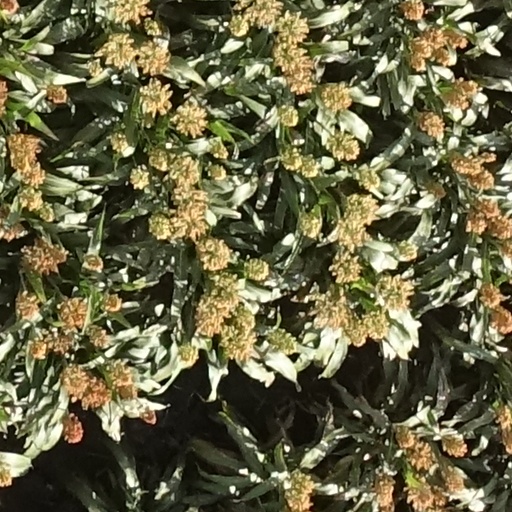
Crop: sorghum